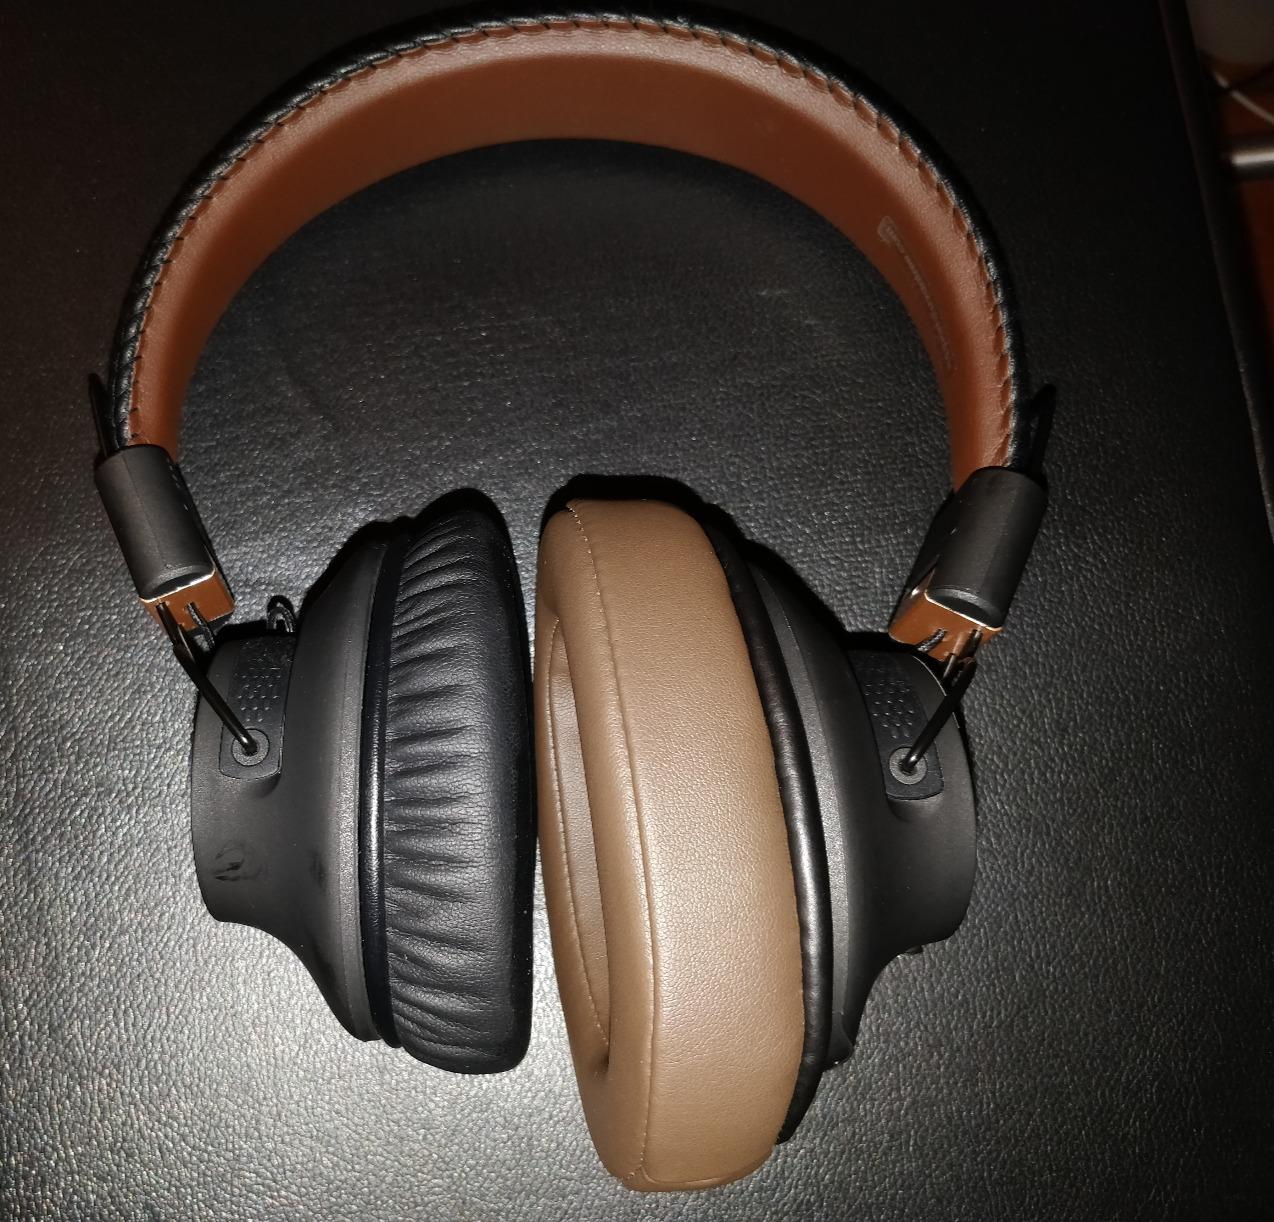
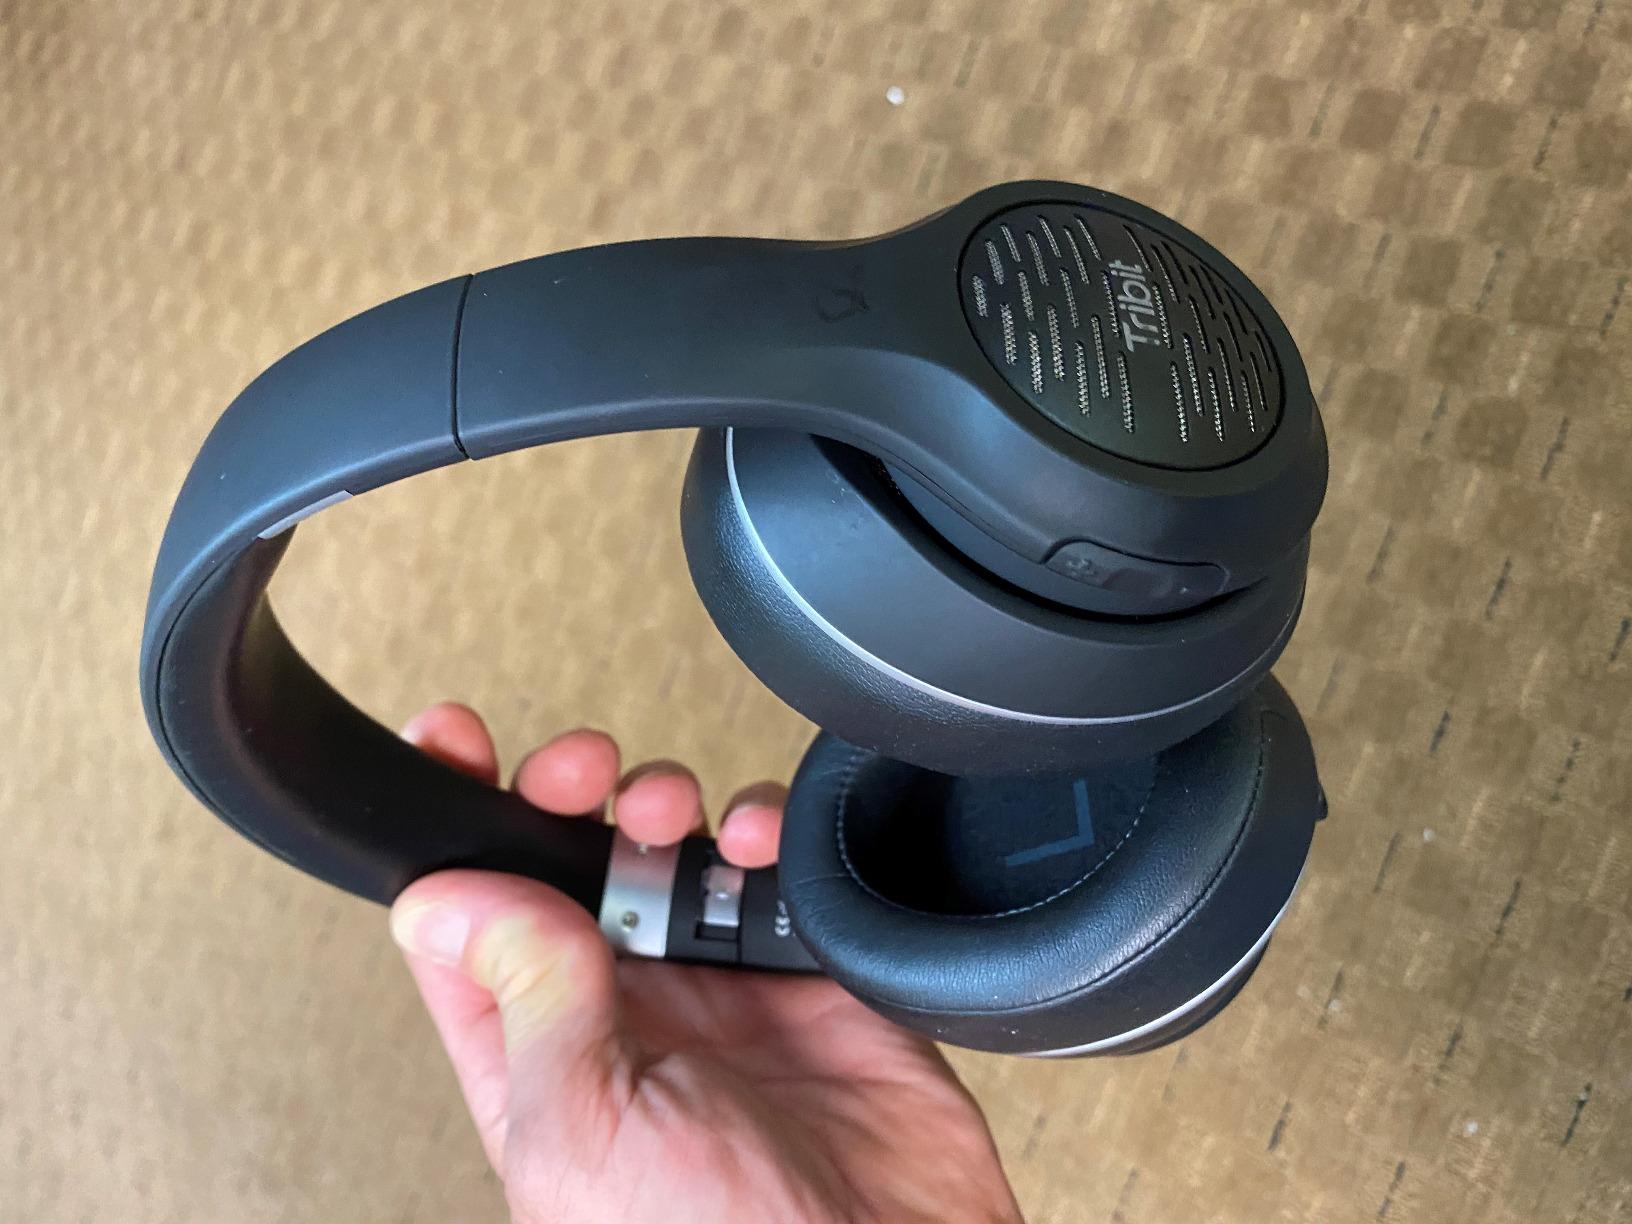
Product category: headphones
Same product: no